Victor Borg

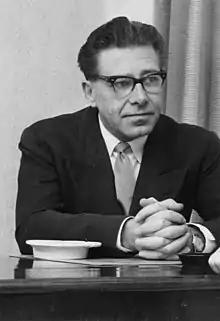
Victor Borg, 1961

Victor Borg (8 April 1916 – 27 June 1996) was a Norwegian physician, novelist, playwright and script writer.